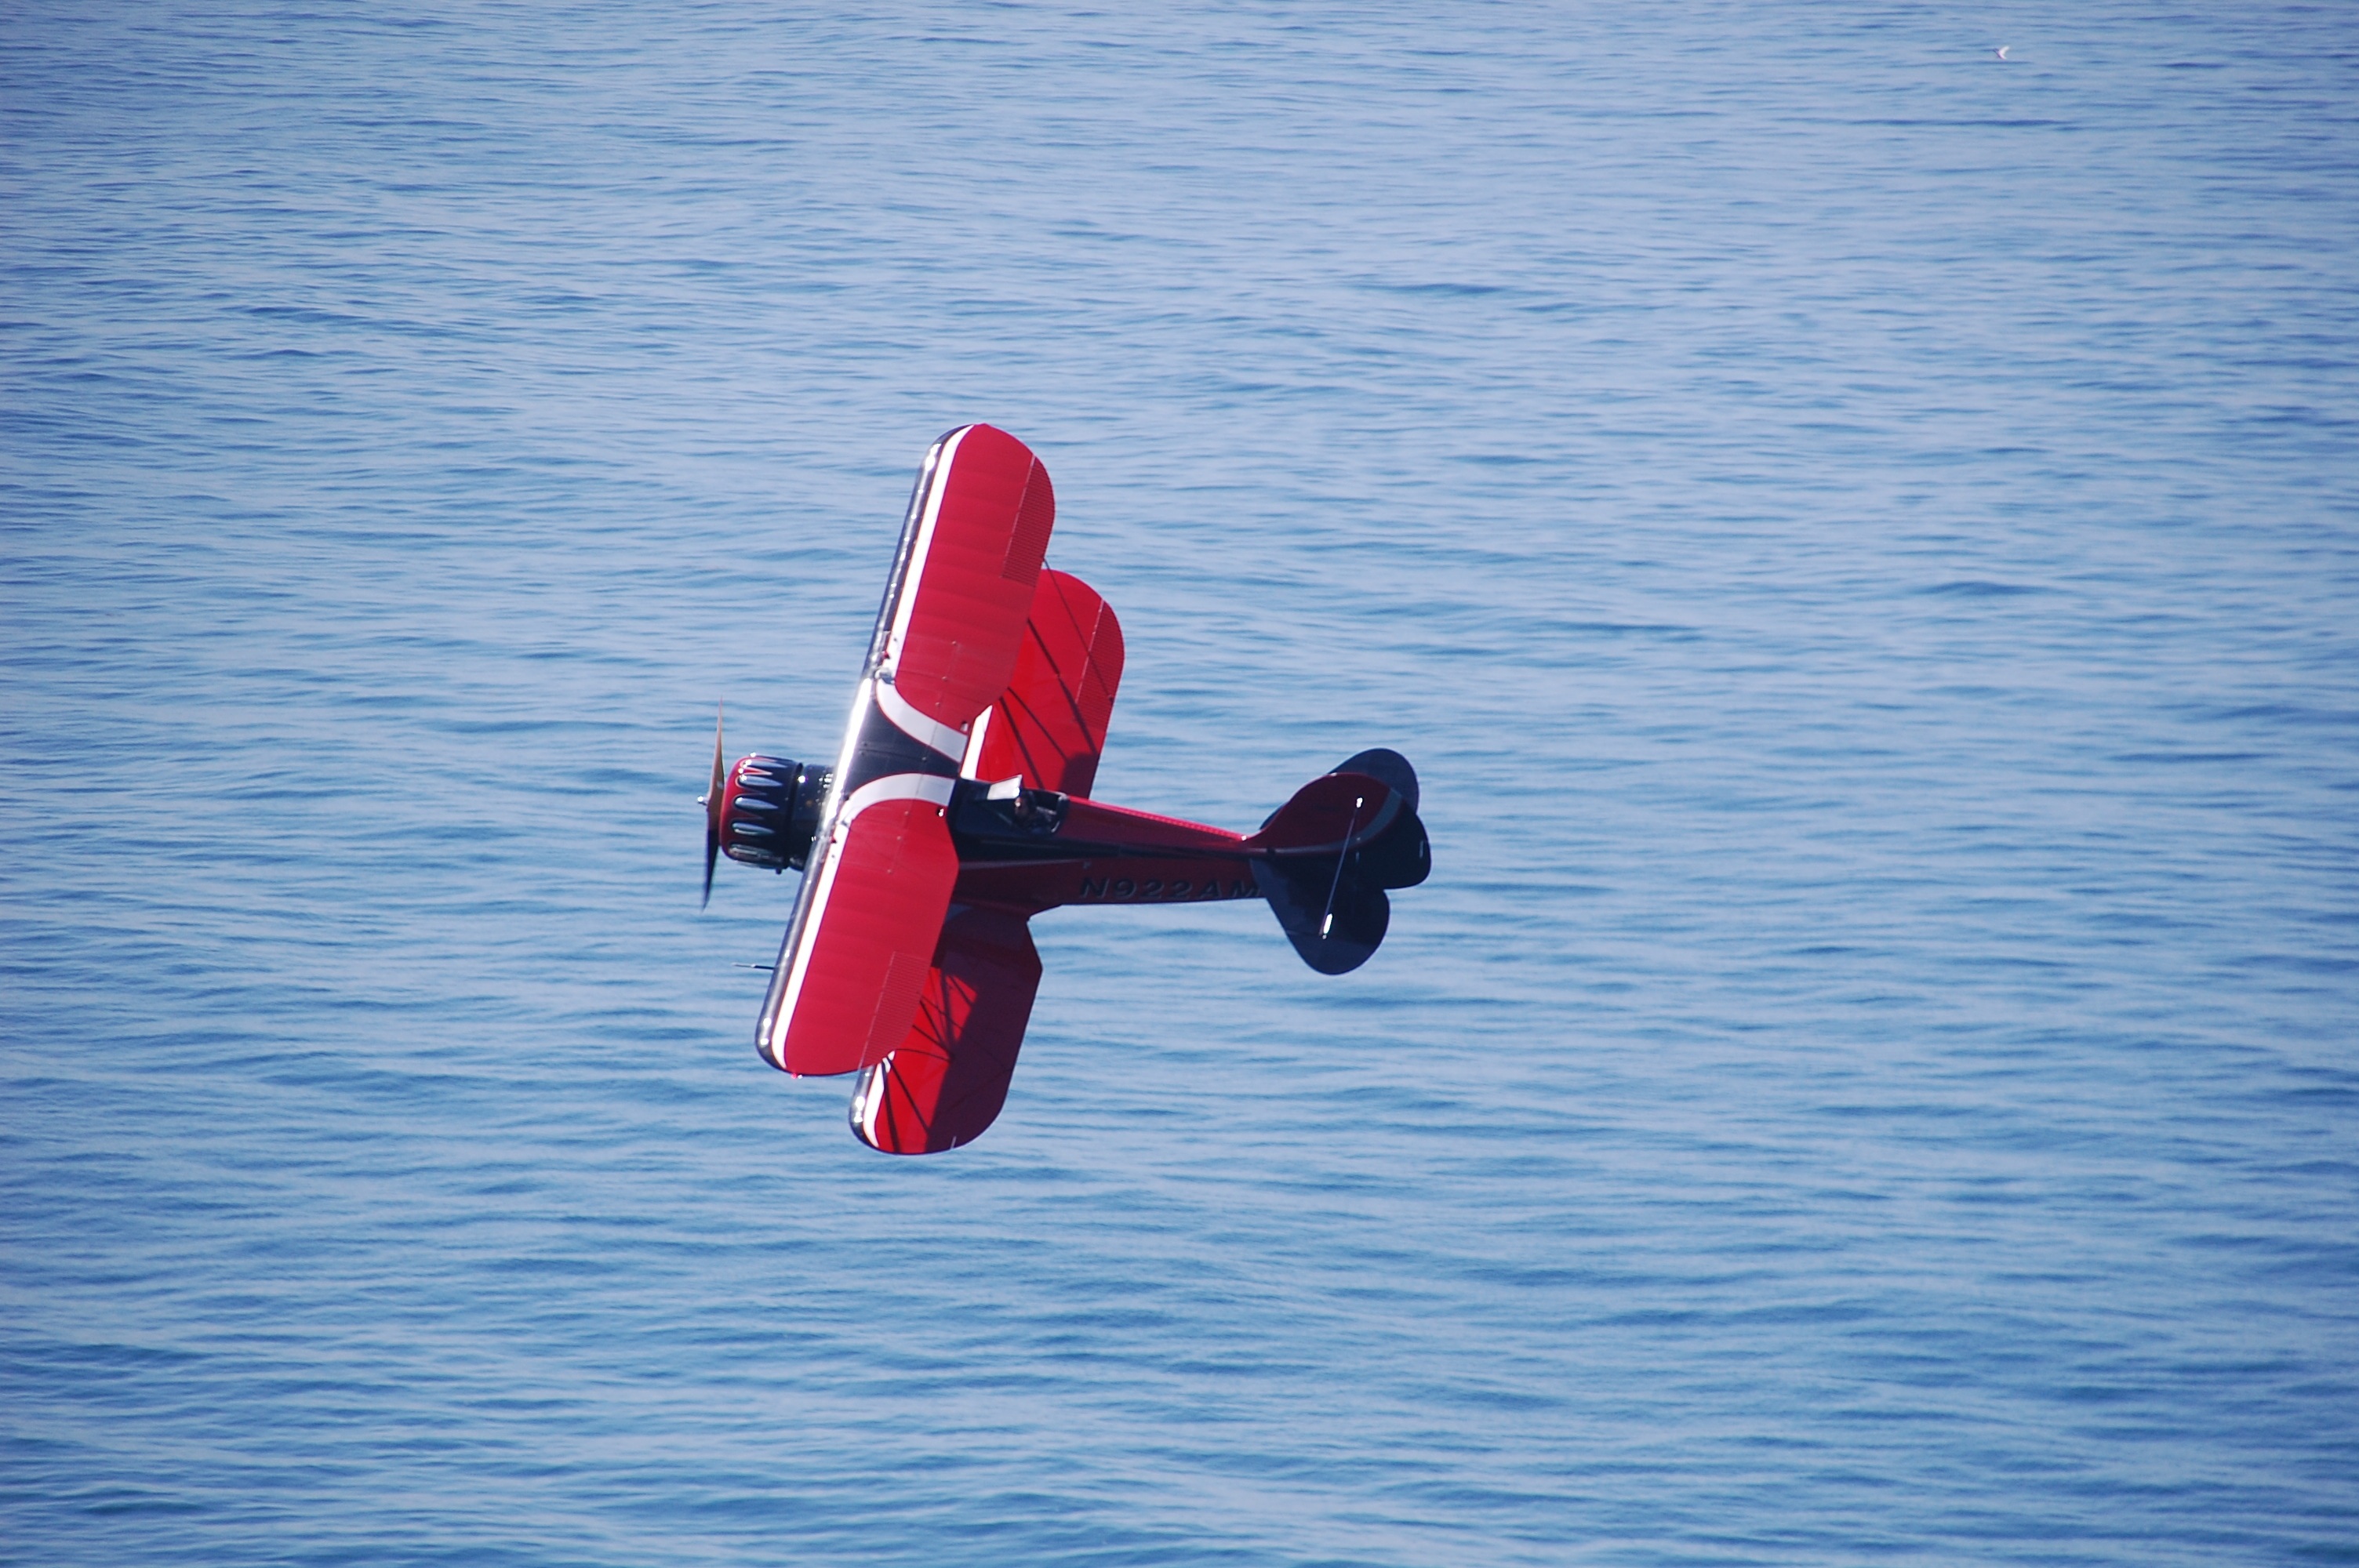
sea, wing, boat, lake, airplane, aircraft, paddle, vehicle, flight, extreme sport, boating, biplane, atmosphere of earth